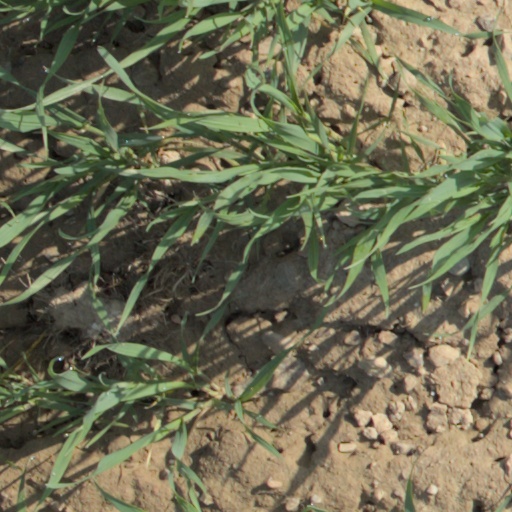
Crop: wheat